Niederalben

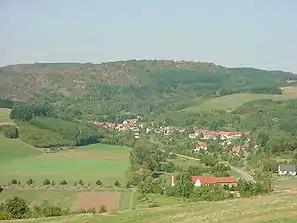
Niederalben

Niederalben is an "Ortsgemeinde" – a municipality belonging to a "Verbandsgemeinde", a kind of collective municipality – in the Kusel district in Rhineland-Palatinate, Germany. It belongs to the "Verbandsgemeinde" of Kusel-Altenglan, whose seat is in Kusel.